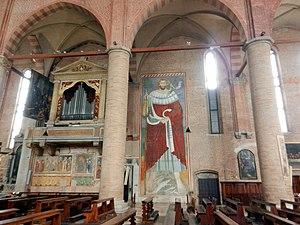
L'église San Nicolò est une église catholique de Trévise. De par sa taille, c'est le plus grand édifice religieux de la ville, surpassant même le Duomo.